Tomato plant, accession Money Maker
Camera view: tilt-top (135 deg); turntable rotation: 90 degrees
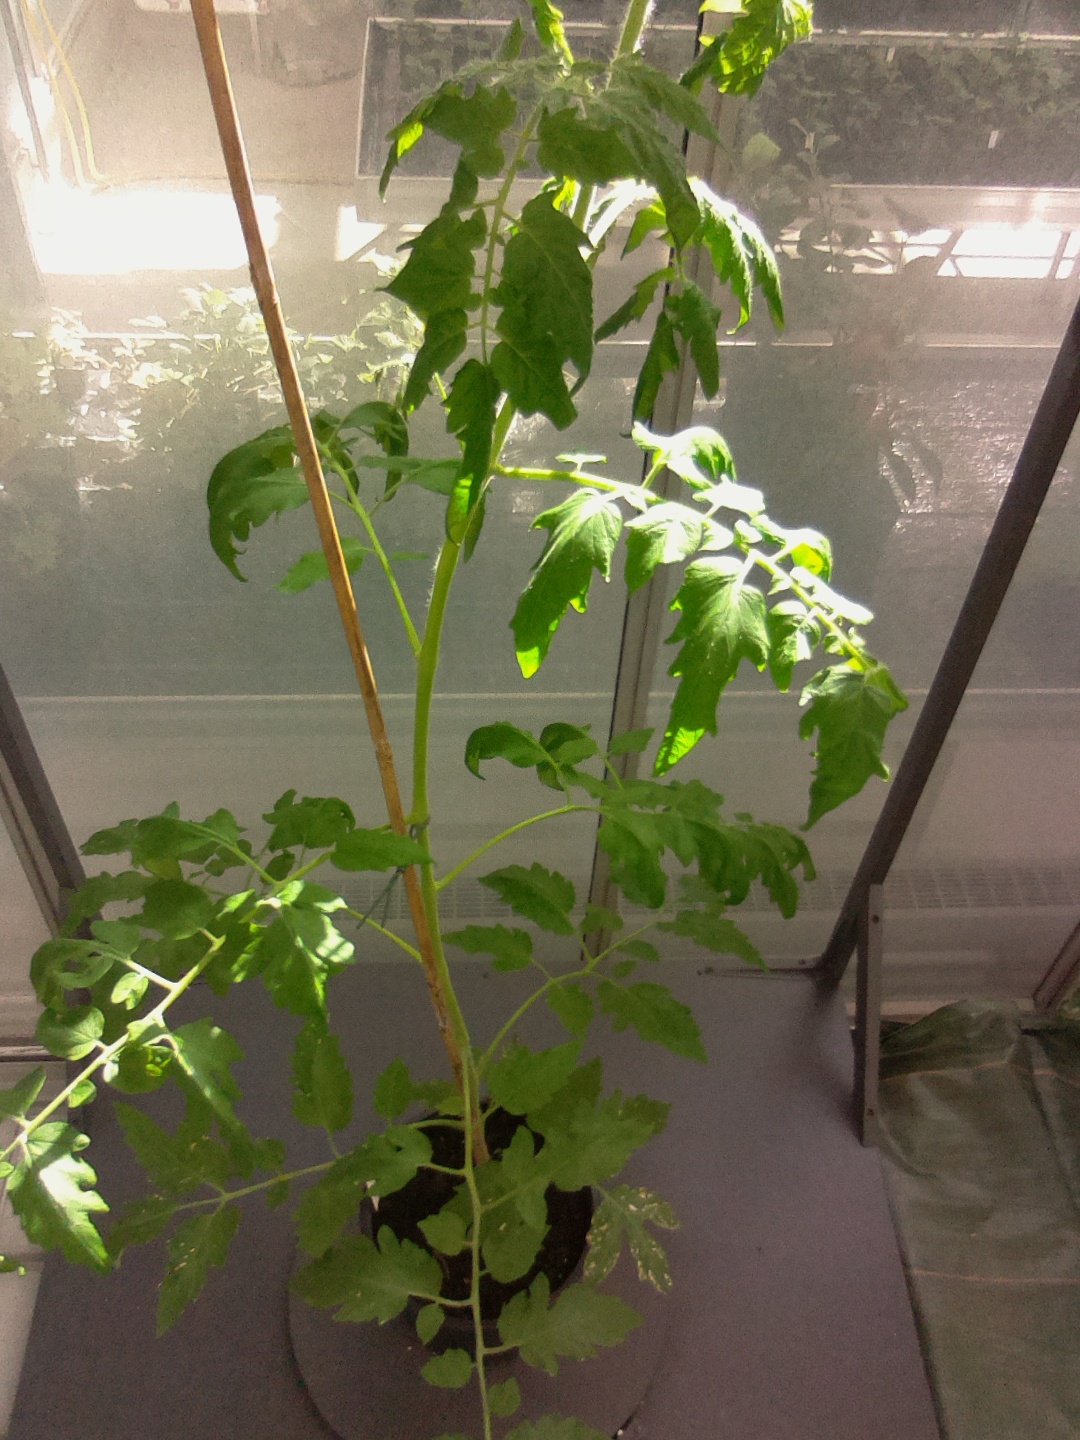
BBCH growth stage 60: First flowers open